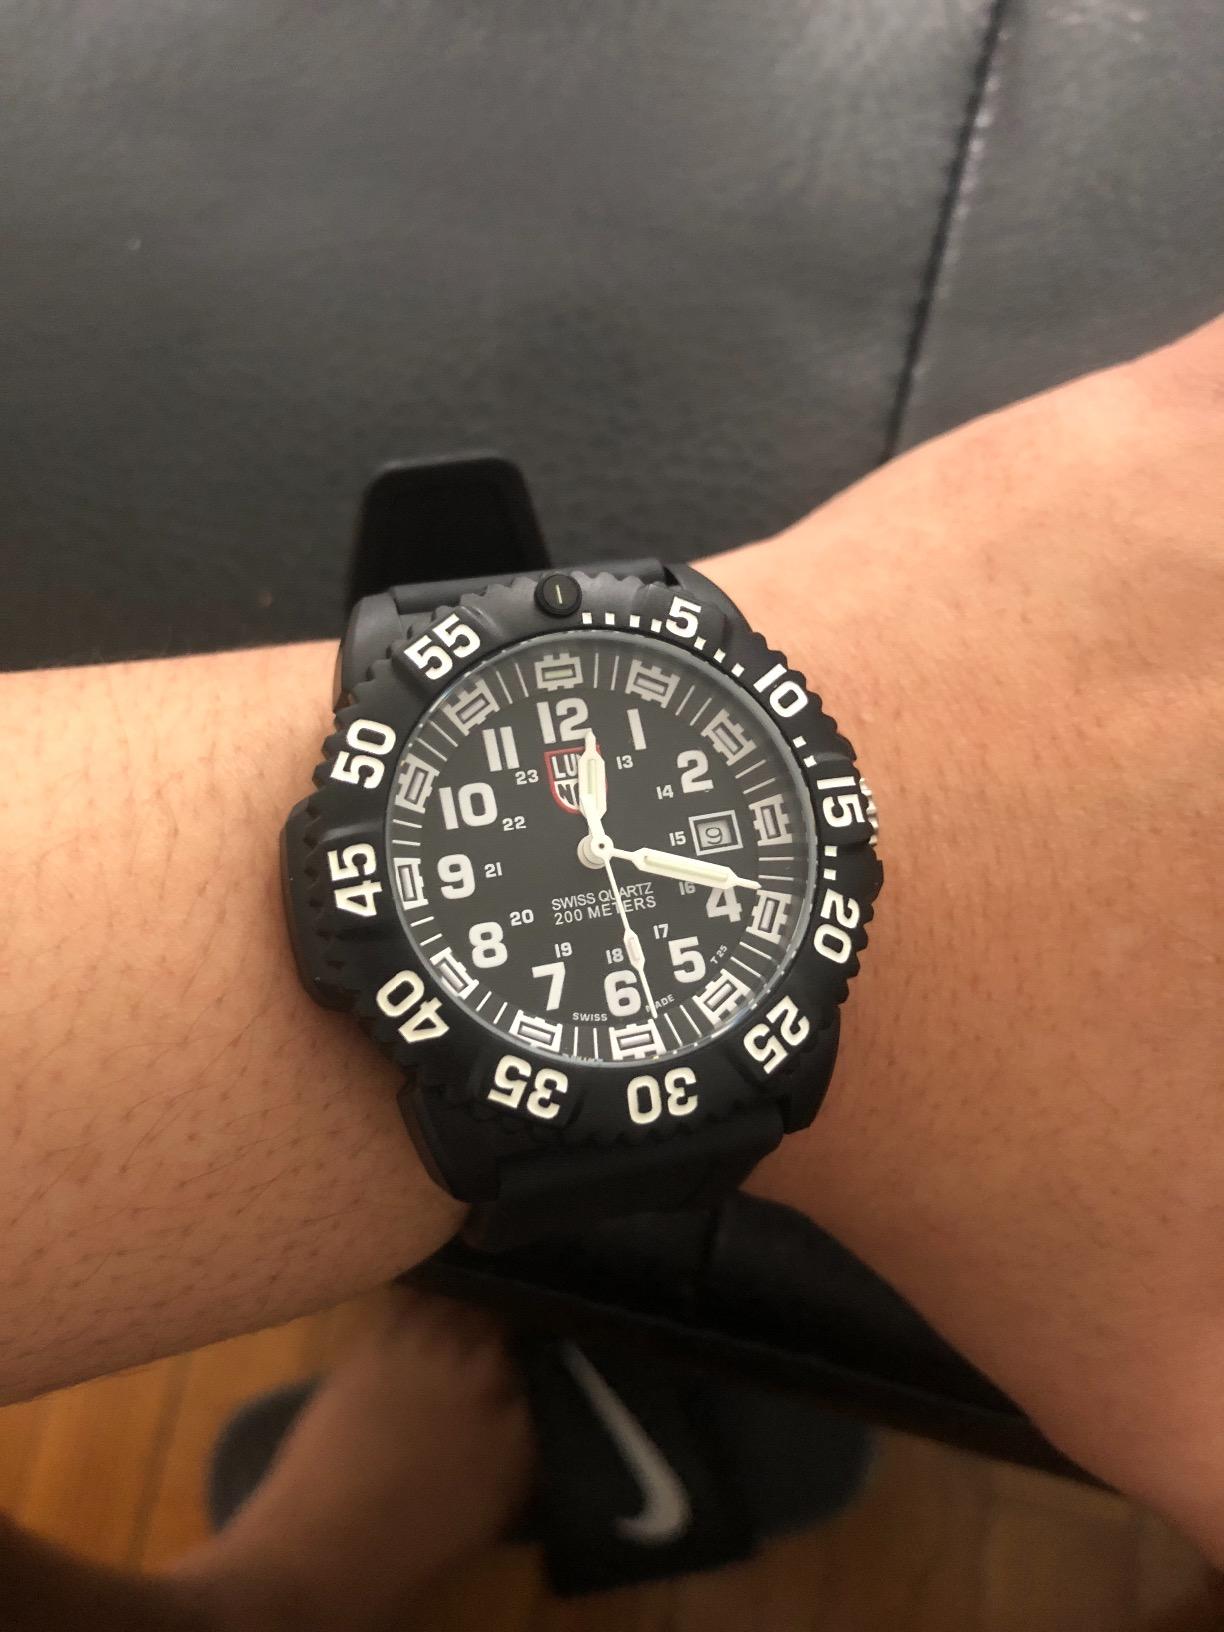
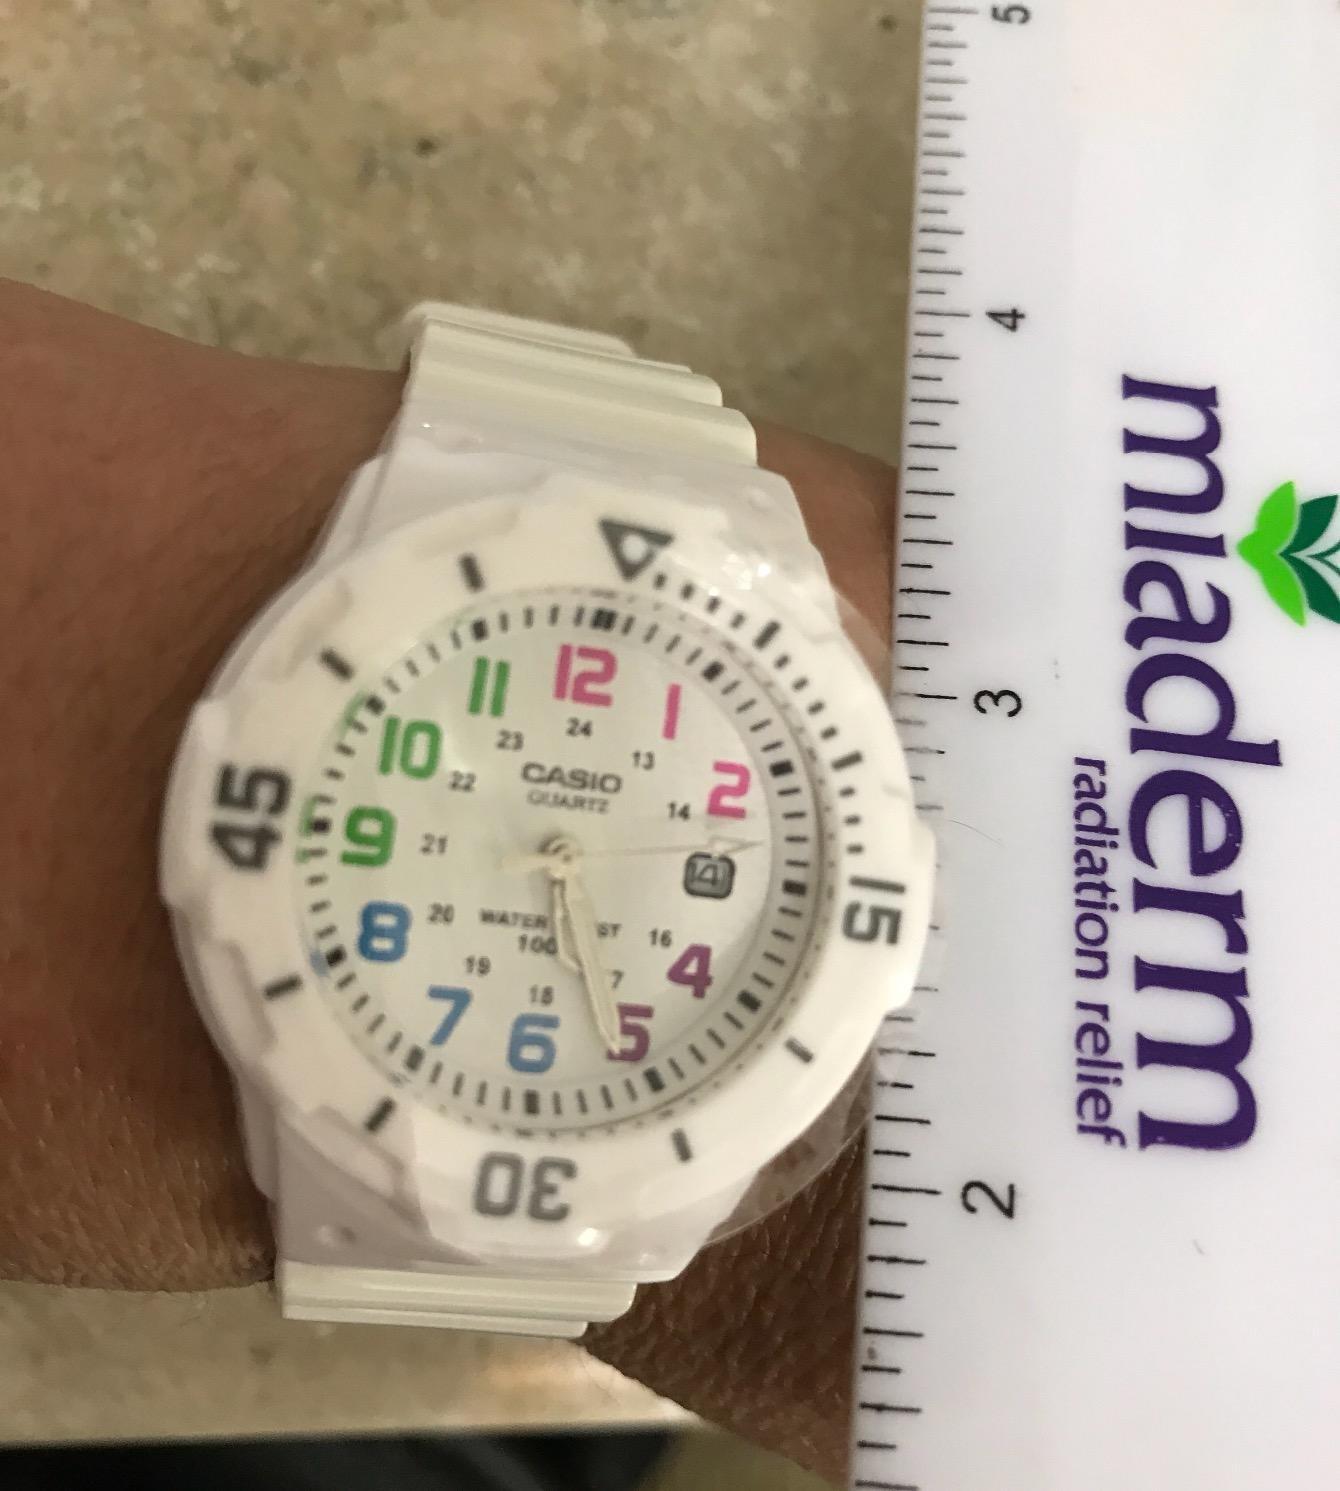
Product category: accessories_watch
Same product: no